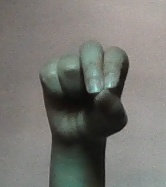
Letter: gaaf